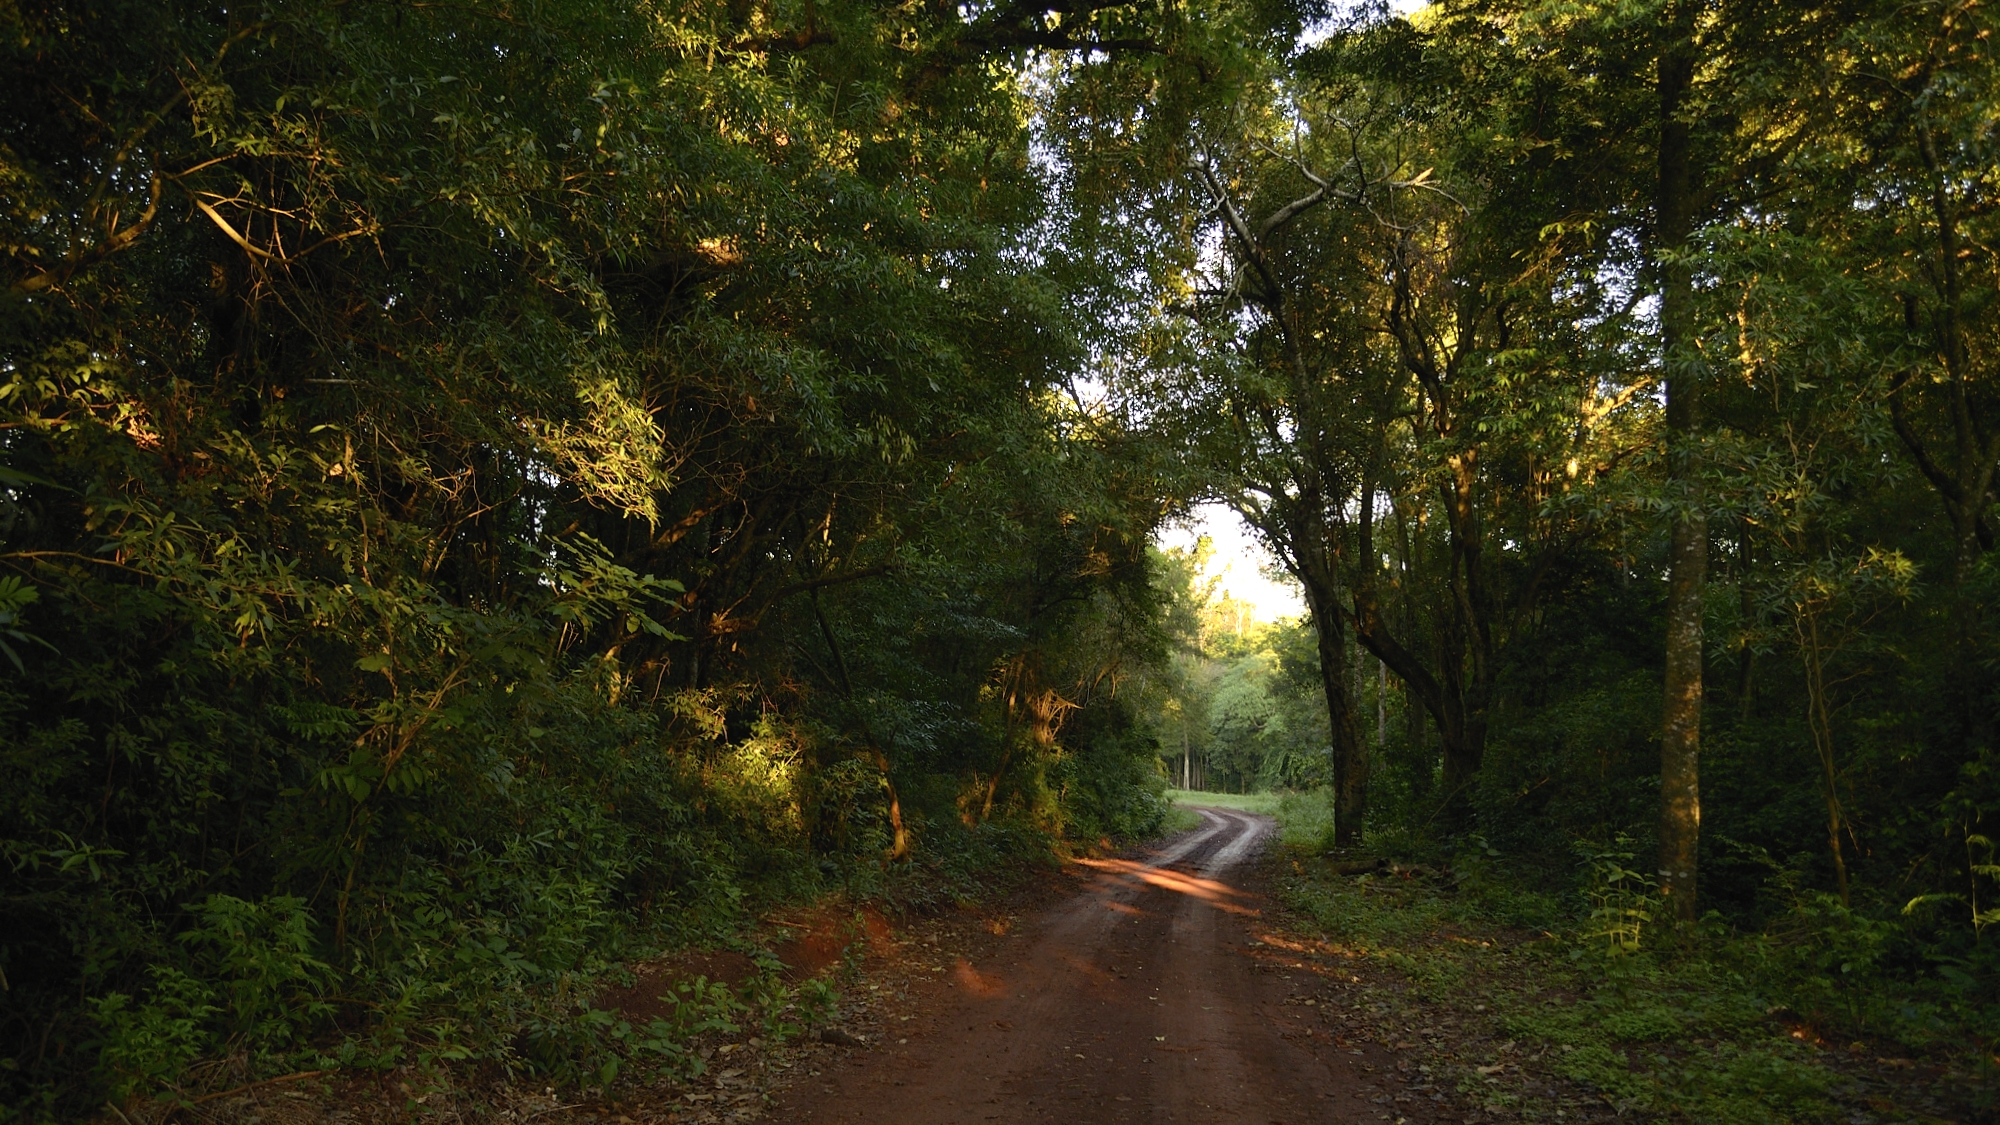
tree, nature, forest, wilderness, light, plant, trail, sunlight, morning, leaf, green, jungle, autumn, season, rainforest, deciduous, rojo, camino, verde, woodland, eldorado, misiones, selva, tierra, habitat, rural area, natural environment, atmospheric phenomenon, woody plant